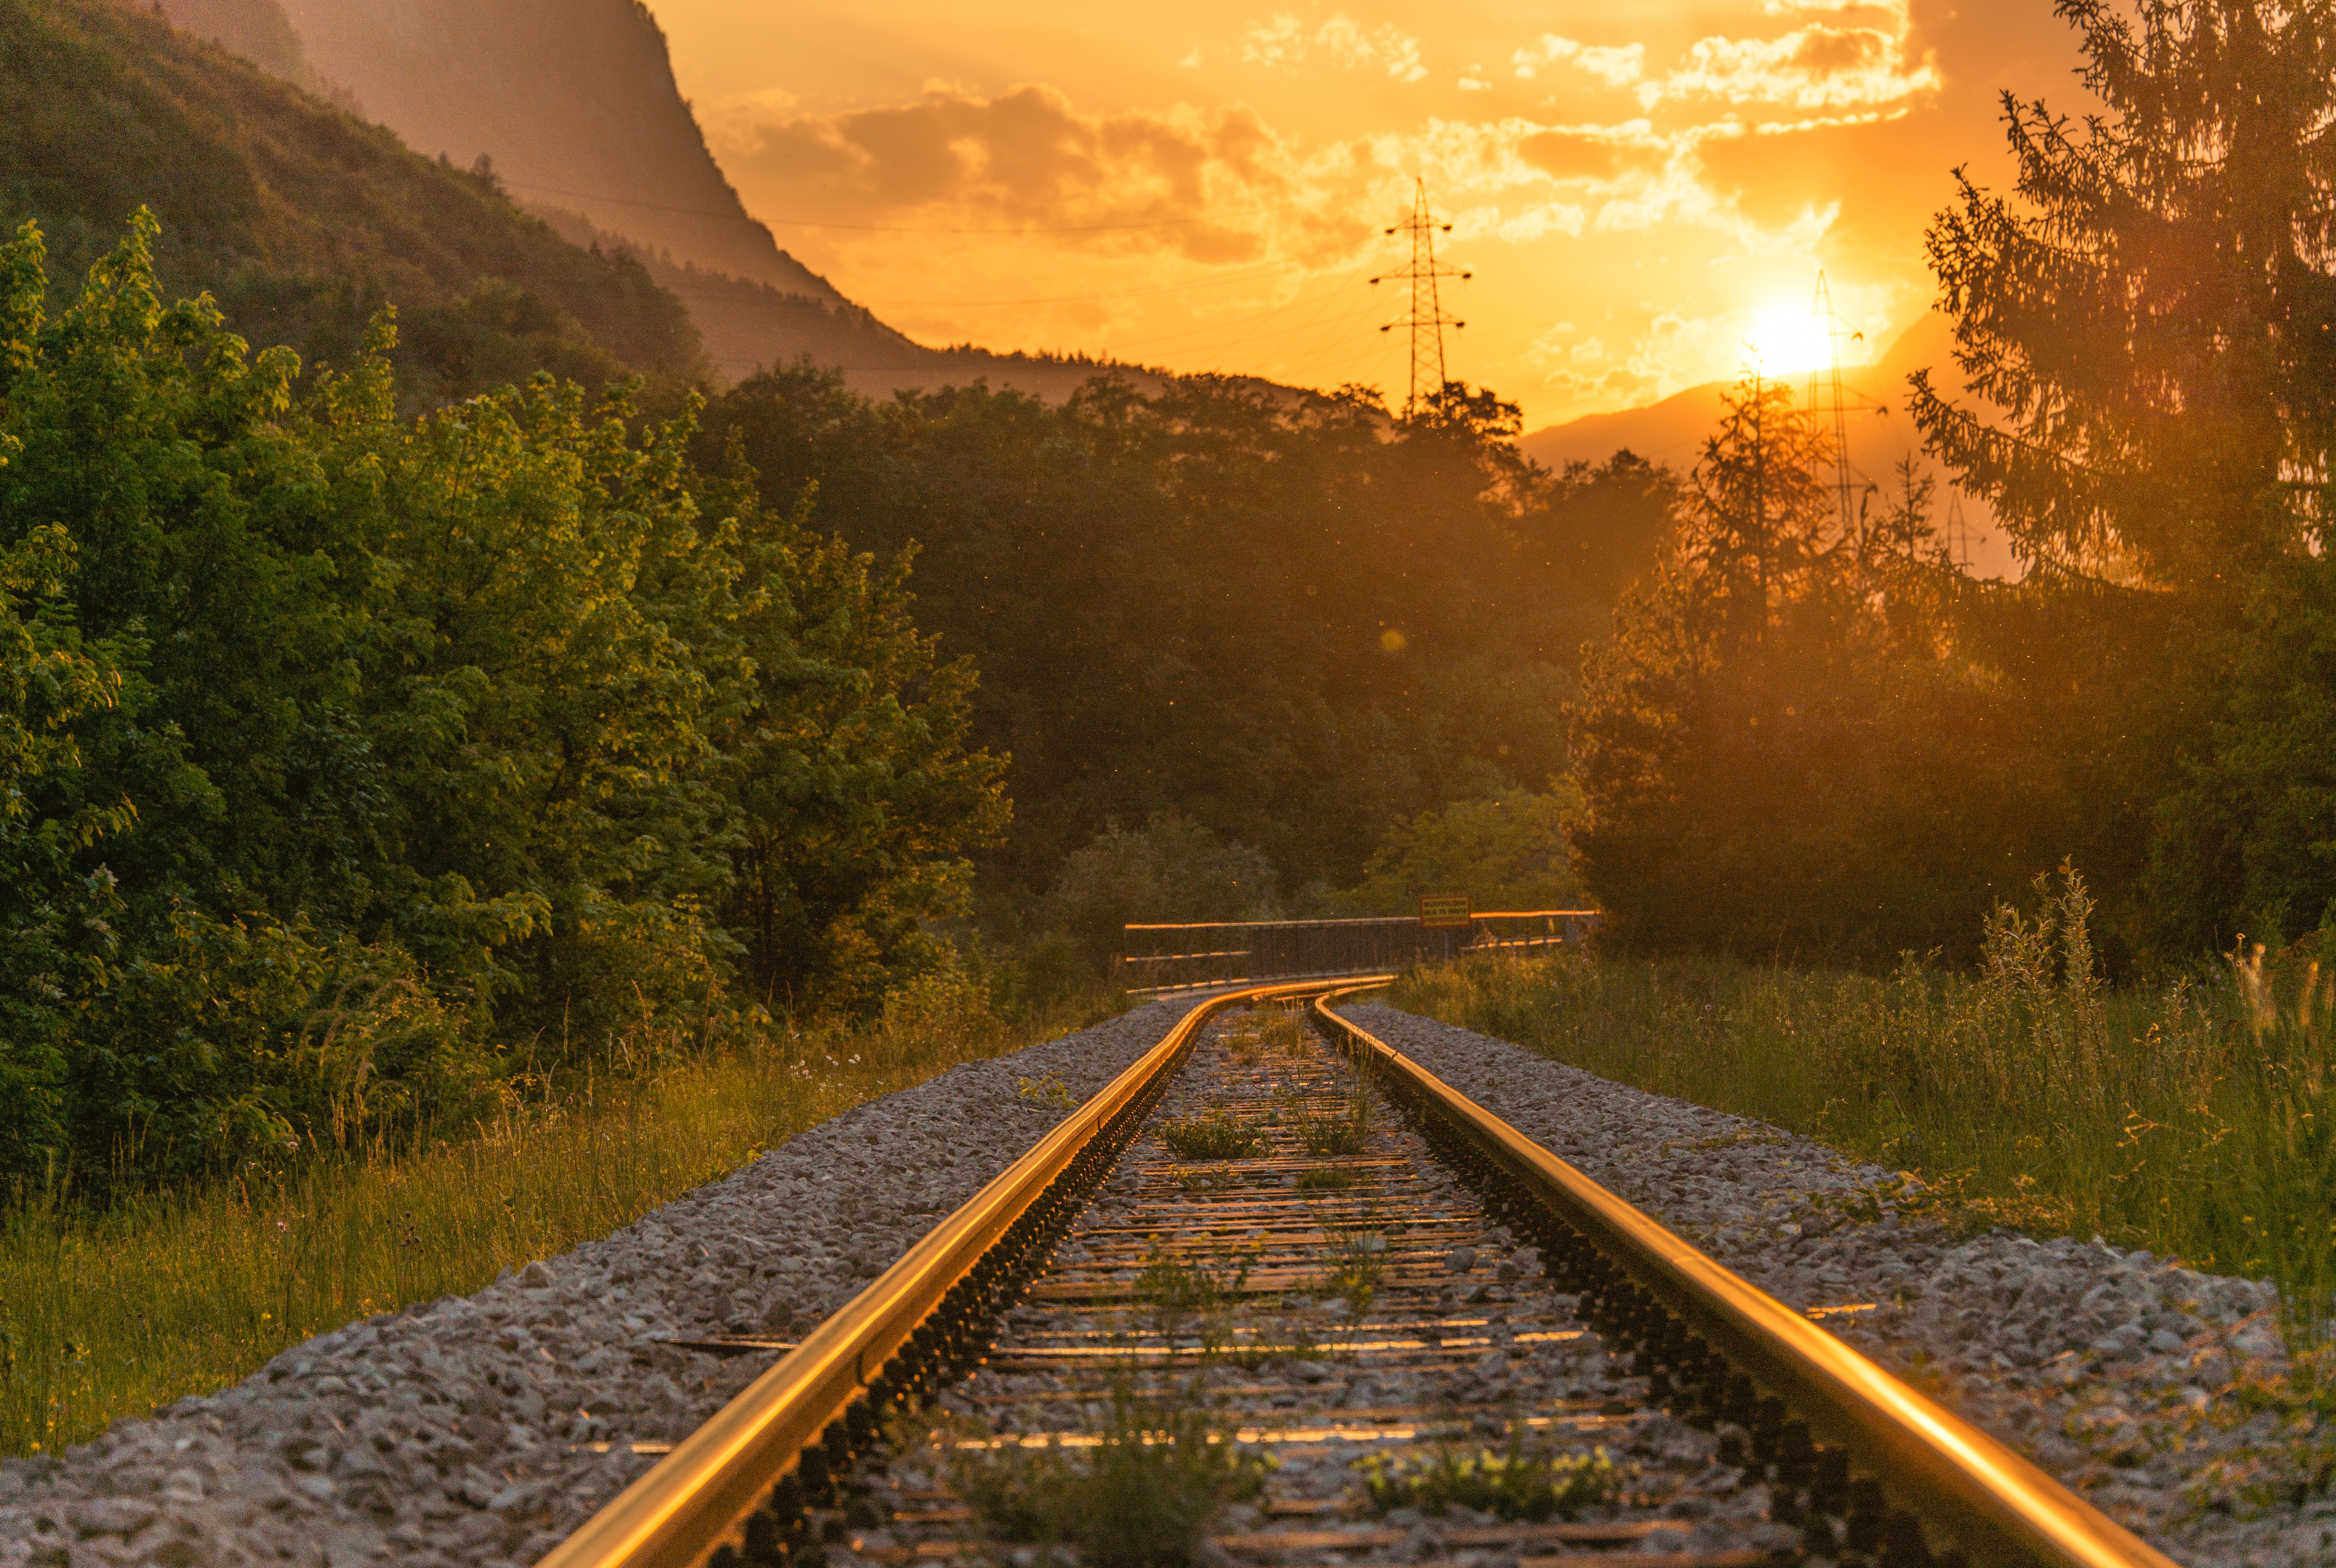
landscape, nature, forest, mountain, track, sunrise, sunset, sunlight, morning, train track, rail, transport, evening, autumn, railroad track, rural area, atmospheric phenomenon